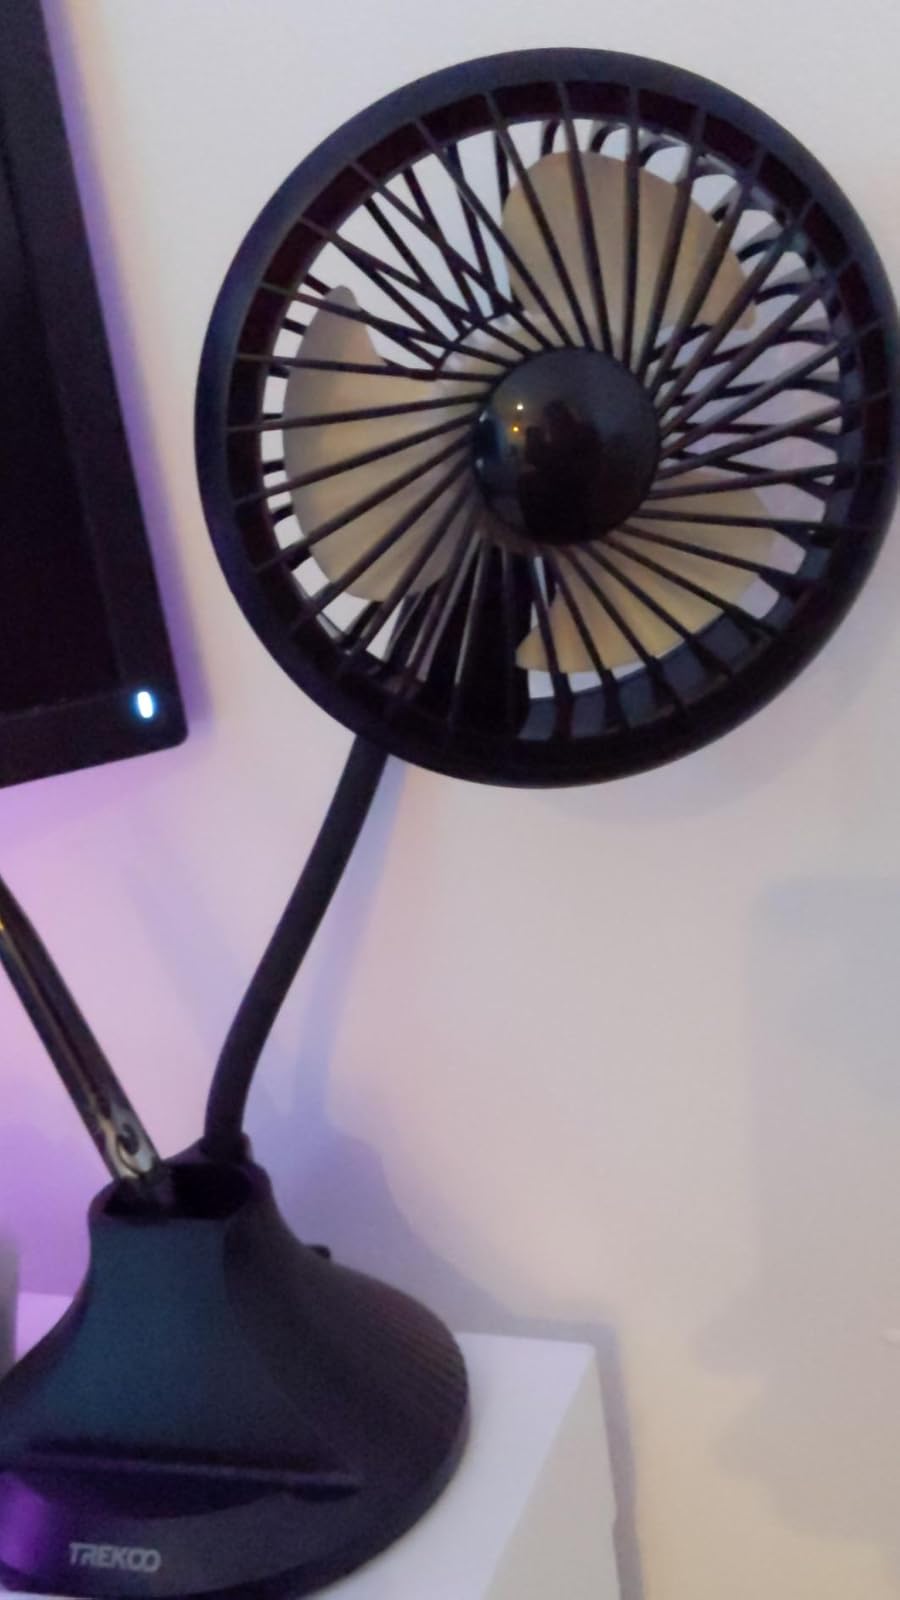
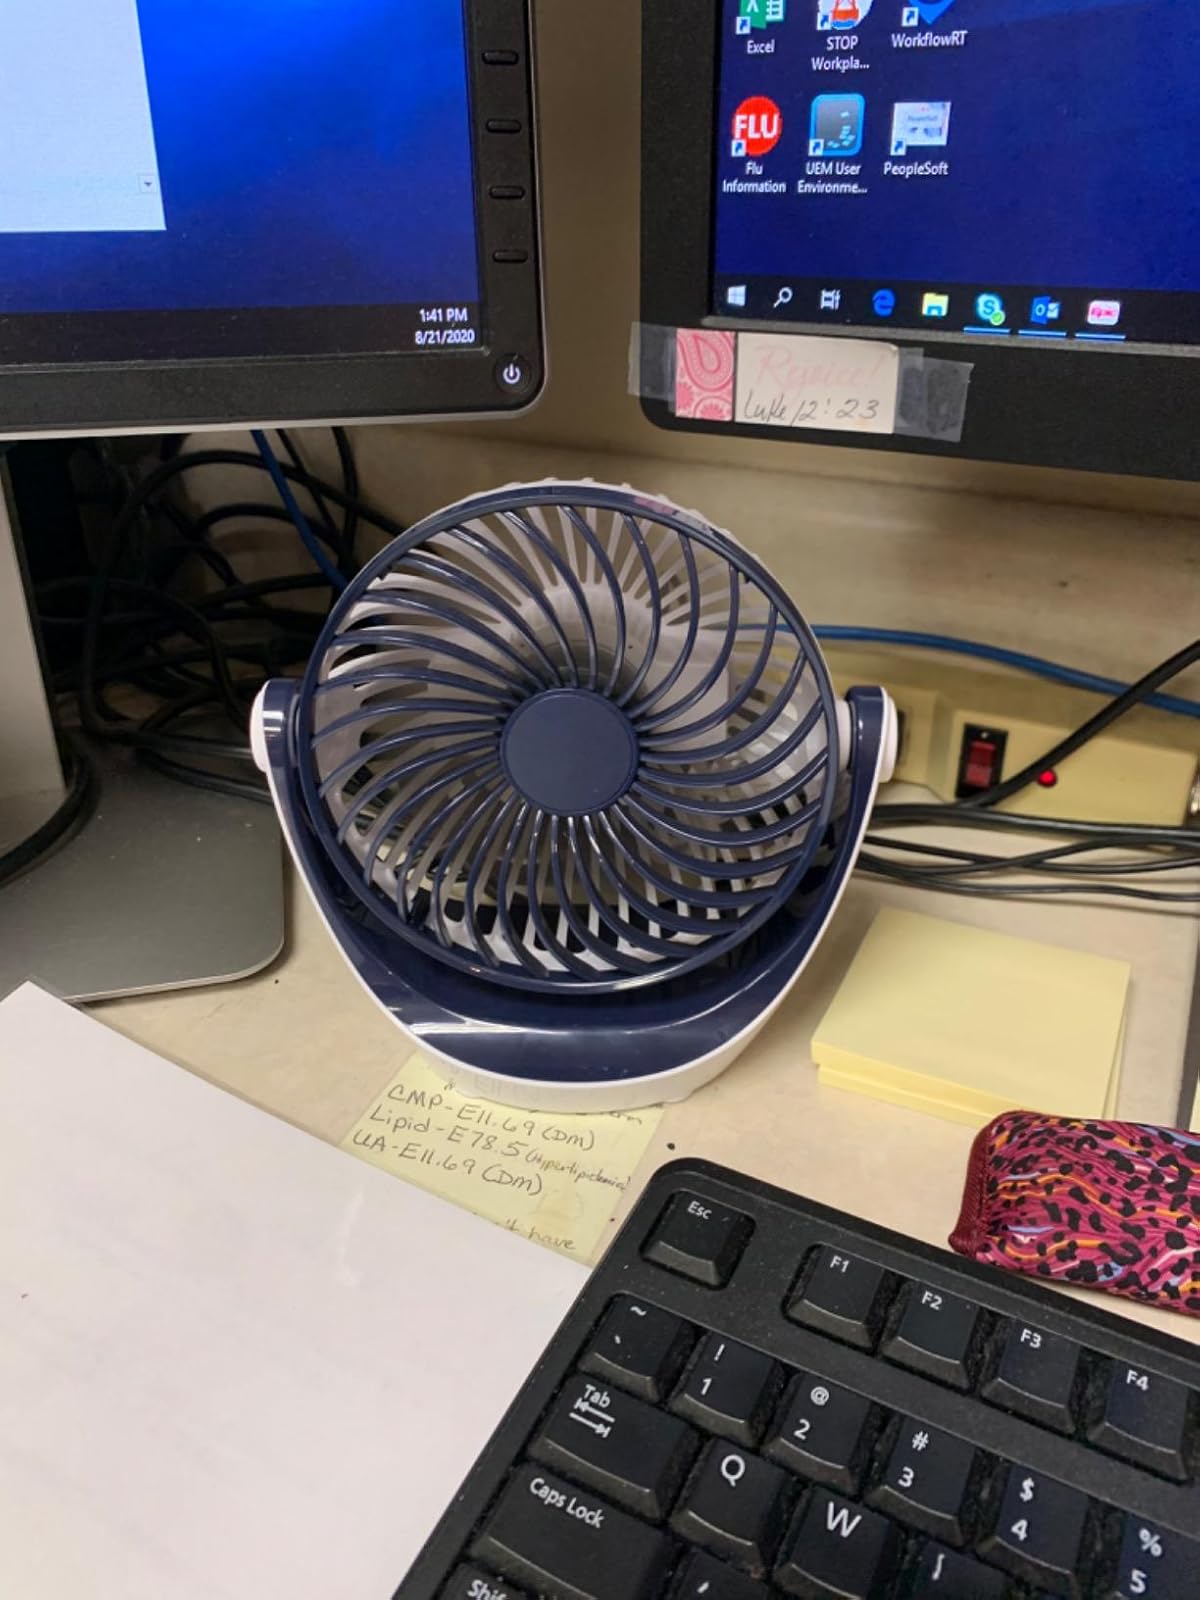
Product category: fan
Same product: no